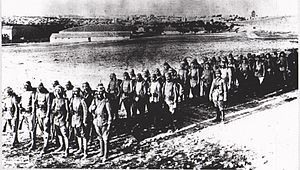
Slaget om Beersheba (1917) / Optakt / Osmanniske styrke / Forsvarsstillinger ved Beersheba
Osmannisk infanterikolonne omkring 1917 (mange soldater med Shemagh)
Slaget om Beersheba blev udkæmpet den 31. oktober 1917, da det egyptiske ekspeditionskorps angreb og erobrede den osmanniske garnison i Beersheba, hvilket udgjorde starten på Sydlige Palæstina Offensiven under Felttoget i Sinai og Palæstina i 1. verdenskrig. Efter vellykkede begrænsede angreb om morgenen med infanteri fra 60. og 74. division af 20. korps fra sydvest, indledte den beredne Anzac division en række angreb. Disse angreb mod de stærke forsvarsstillinger, som dominerede den østlige side af Beersheba, resulterede til sidst i at de blev indtaget sidst på eftermiddagen. Kort tid senere gennemførte den beredne australske divisions 4. og 12. lette beredne regiment et kavaleriangreb med bajonetter i hånden, deres eneste våben under beredne angreb, da deres rifler var slænget over ryggen. Mens dele af de to regimenter sad af for at angribe skyttegrave på Tel es Saba, som forsvarede Beersheba, fortsatte resten af den beredne styrke angrebet ind i byen, erobrede den og tog en del af garnisonen til fange mens den var ved at trække sig tilbage.